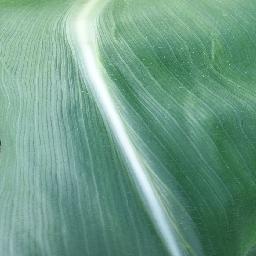
Label: Corn_(Maize)___Healthy